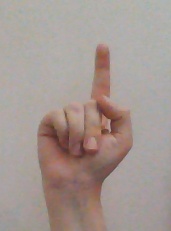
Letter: bb